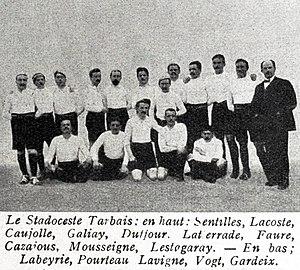
Le Stadoceste tarbais en janvier 1914 (futur vice-champion de France).
Le Stado Tarbes Pyrénées rugby est un club français de rugby à XV basé à Tarbes. Vainqueur de la Coupe de l'Espérance 1919, et double champion de France, il évolue pour la saison 2020-2021 en Nationale.